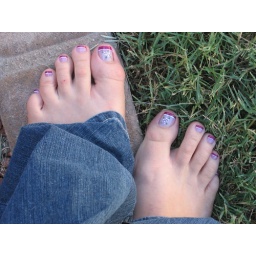
In Phoenix you can go barefoot in green grass almost all year long. :)